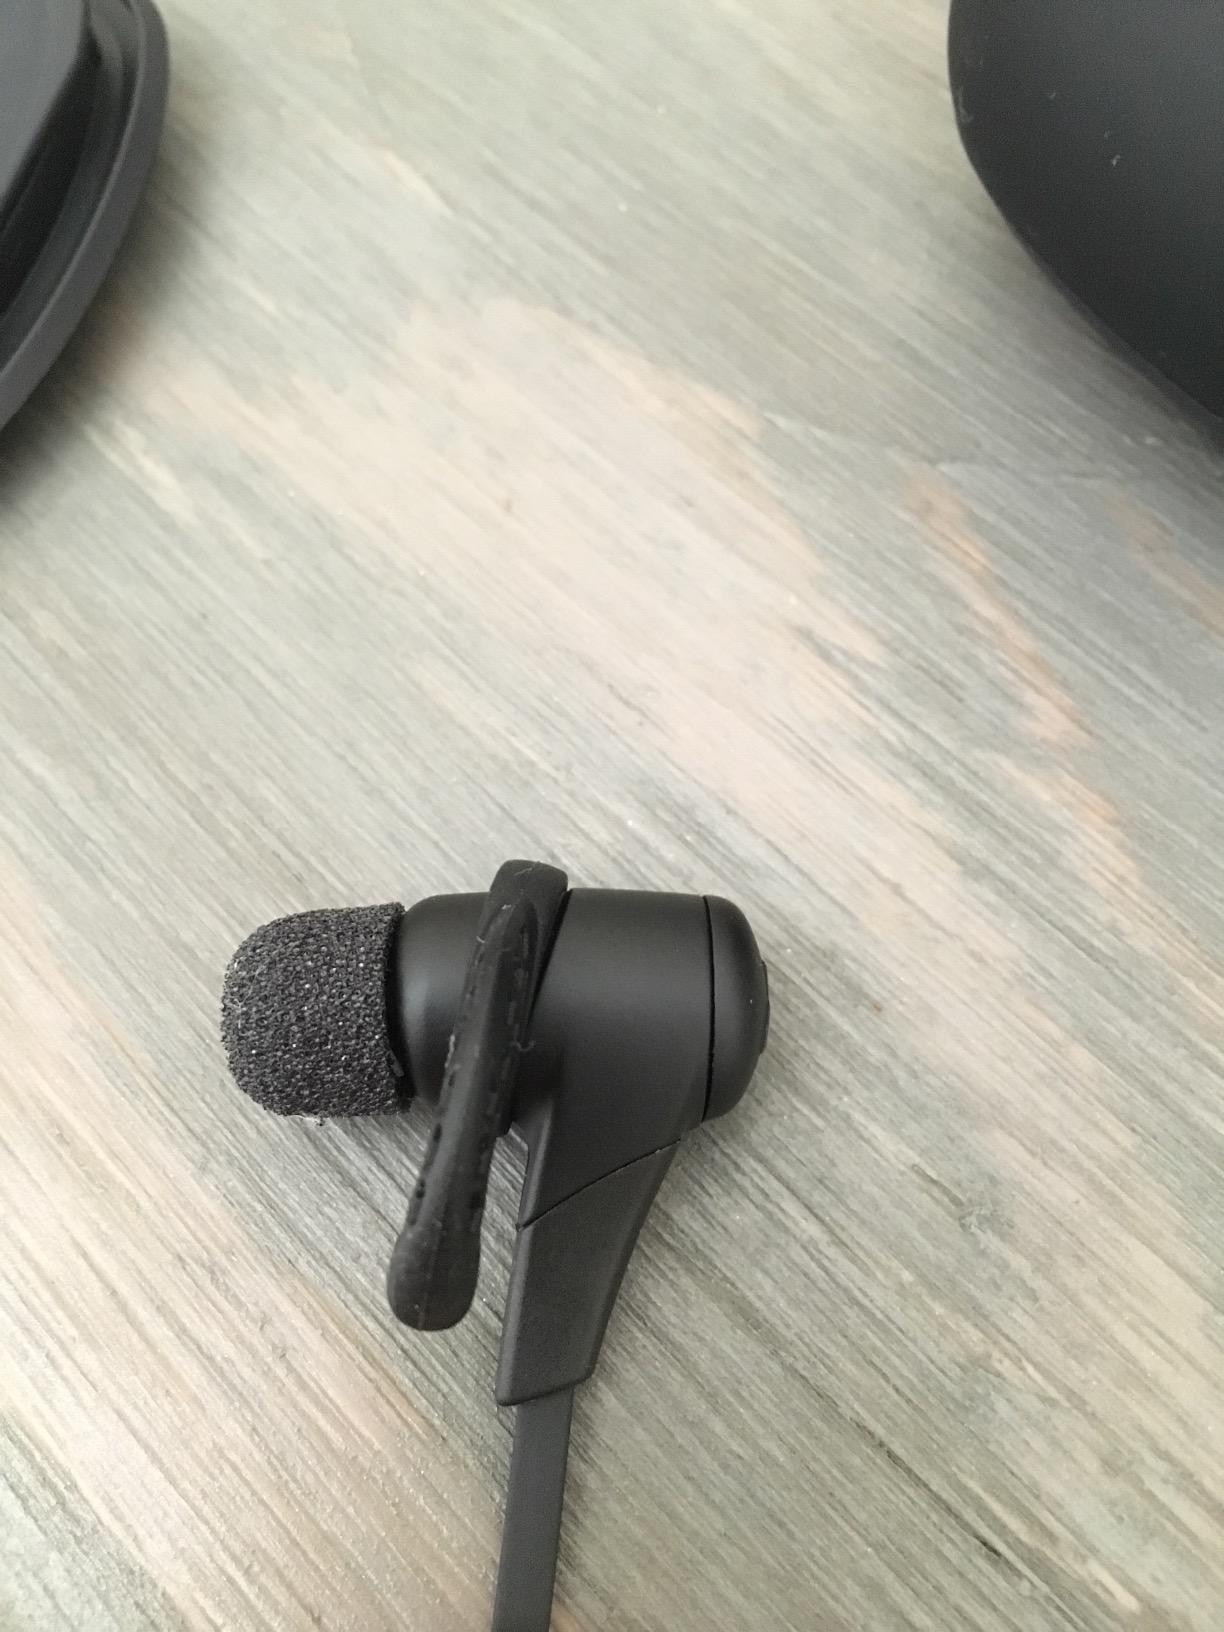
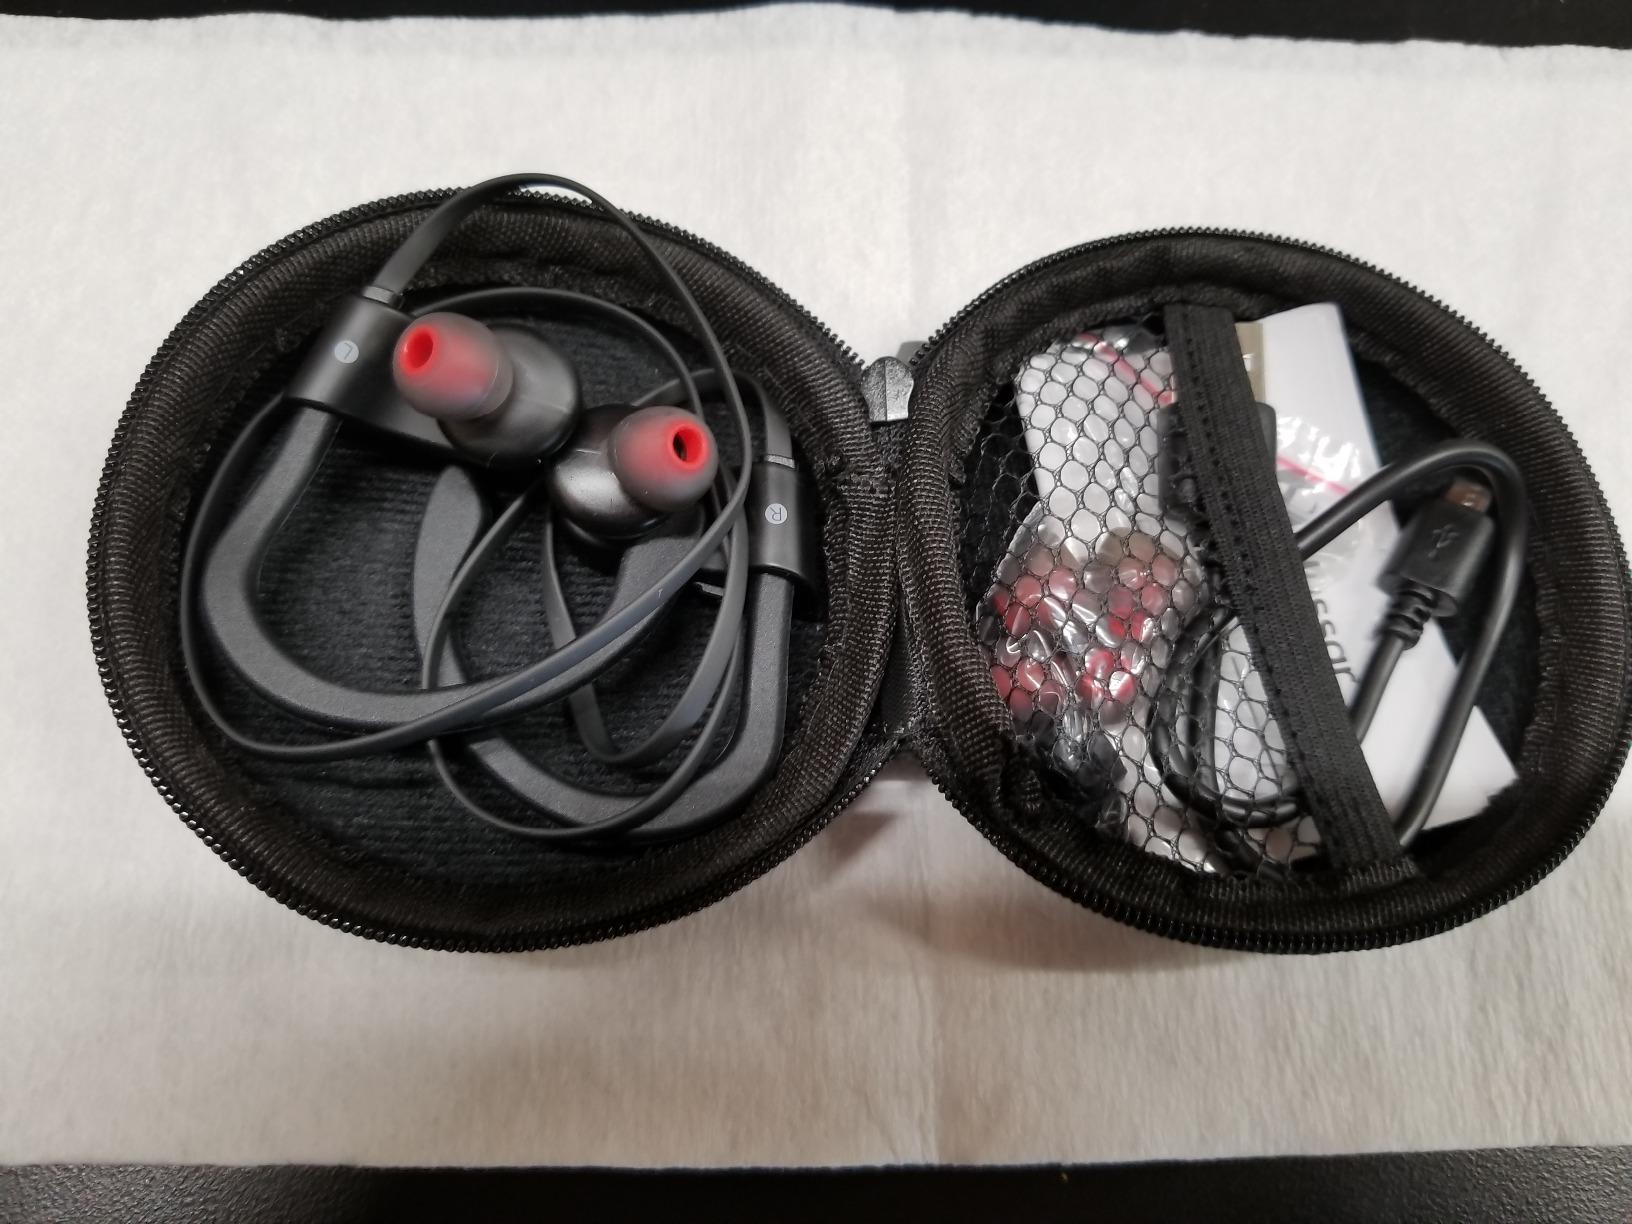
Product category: headphones
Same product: no